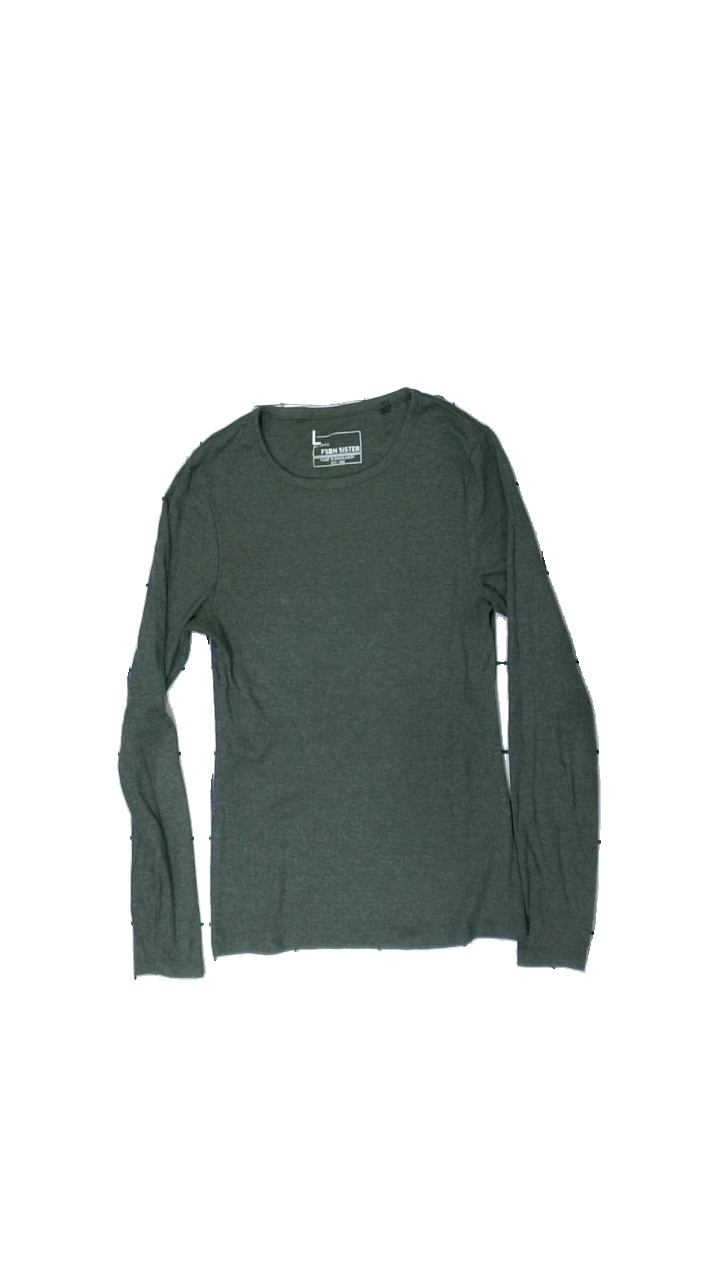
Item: Sweater (Ladies)
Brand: Fbsisters (new Yorker)
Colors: Green
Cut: Regular
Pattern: Other
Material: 60% cotton, 40% polyester
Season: All
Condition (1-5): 2
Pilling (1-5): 2
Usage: Export
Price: <50